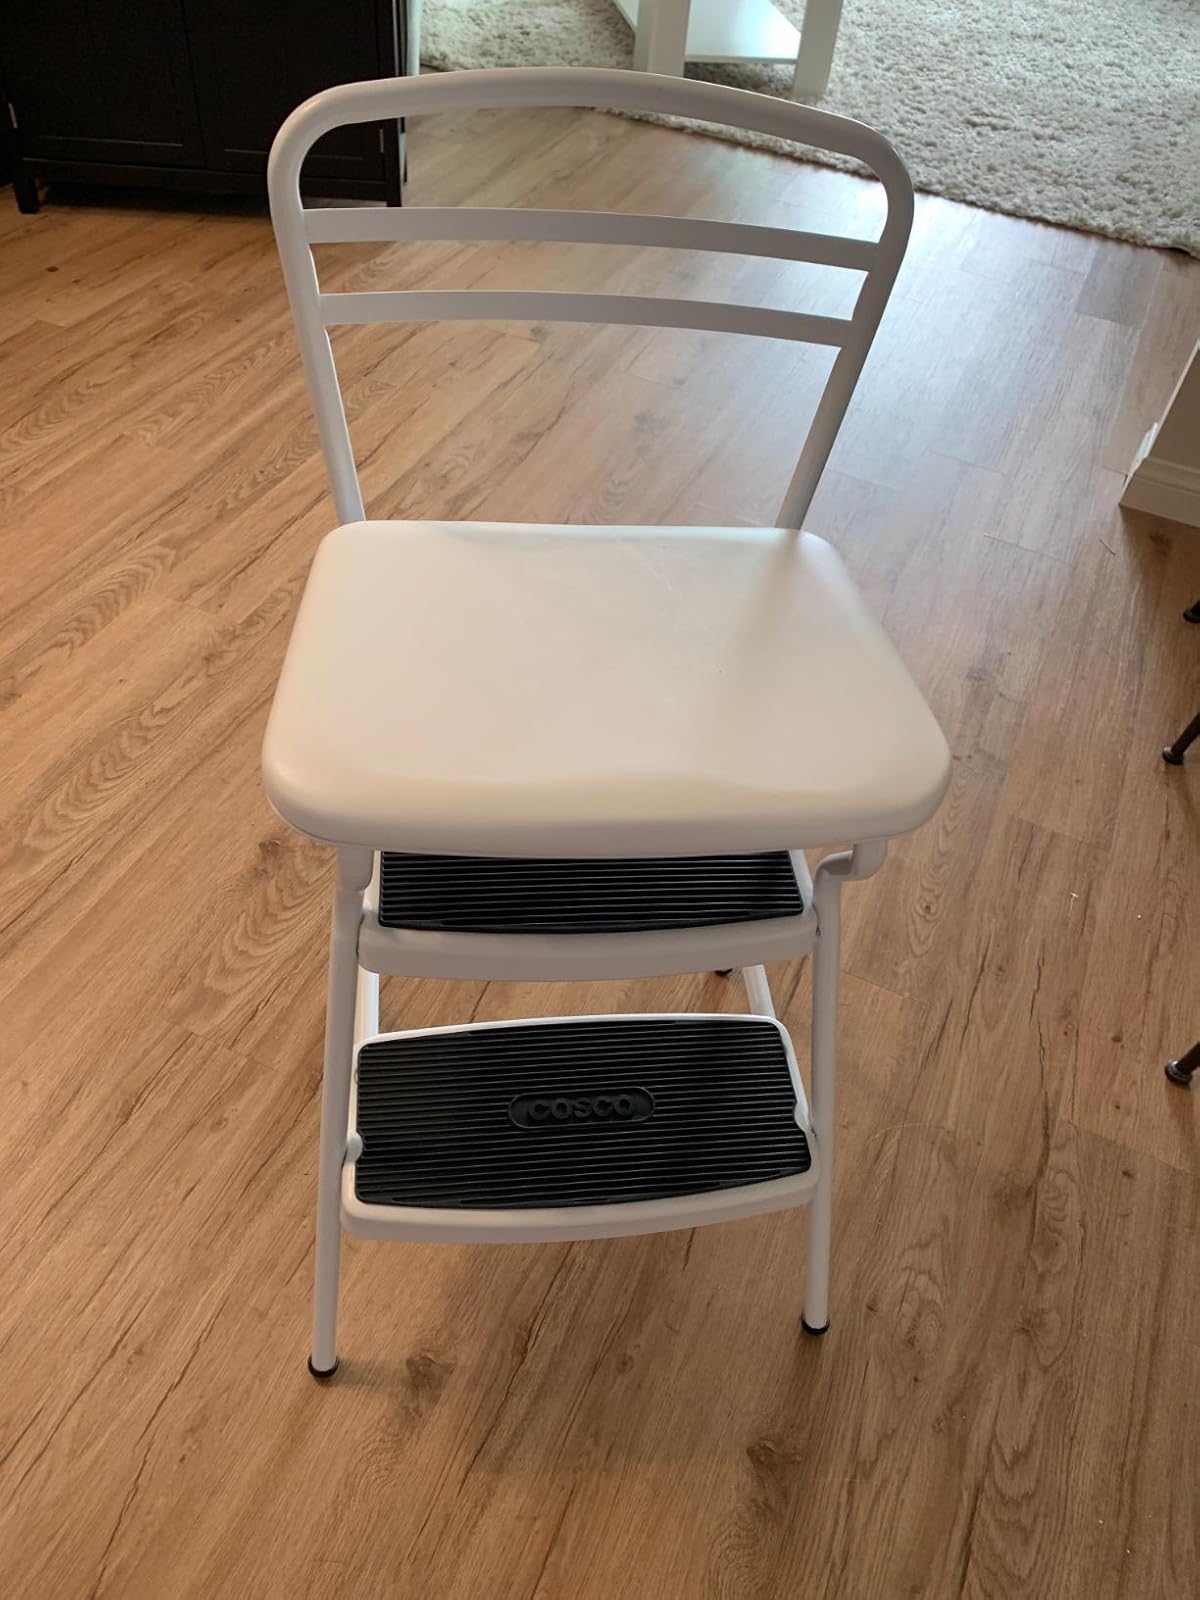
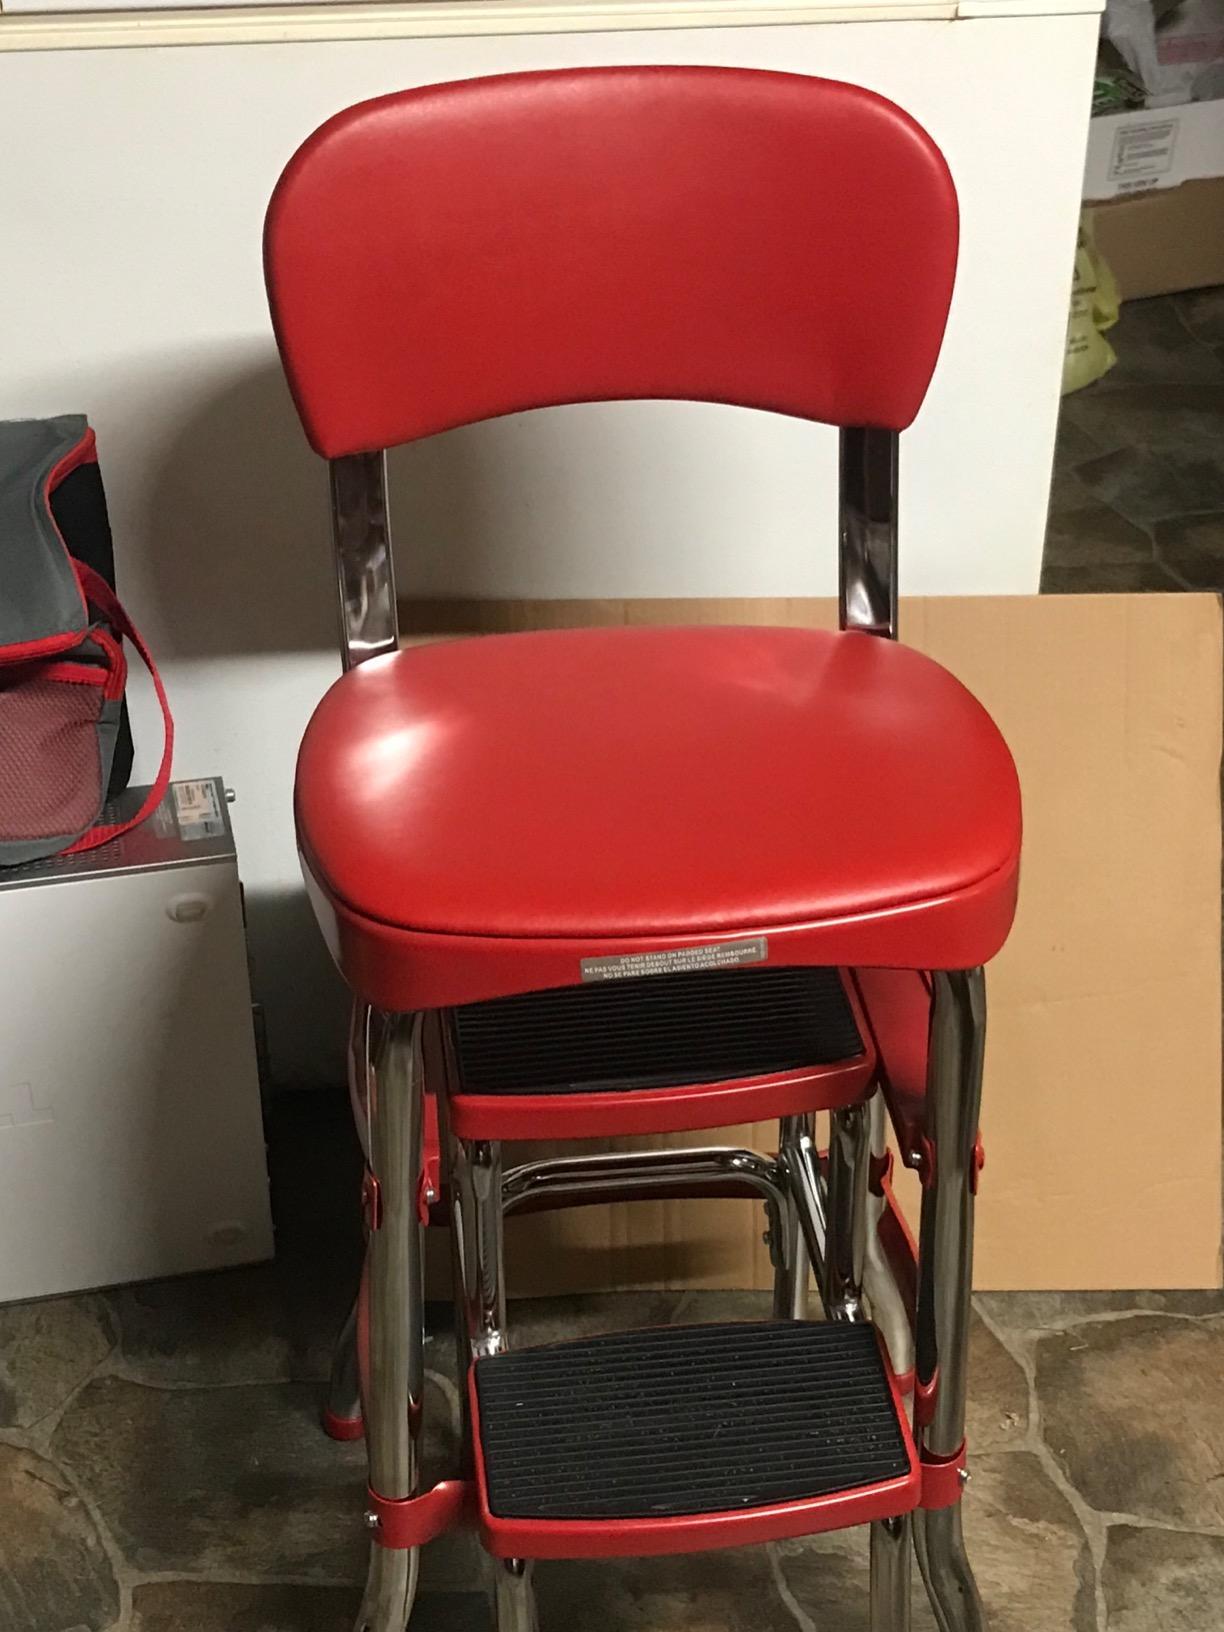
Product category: items_chair
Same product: no